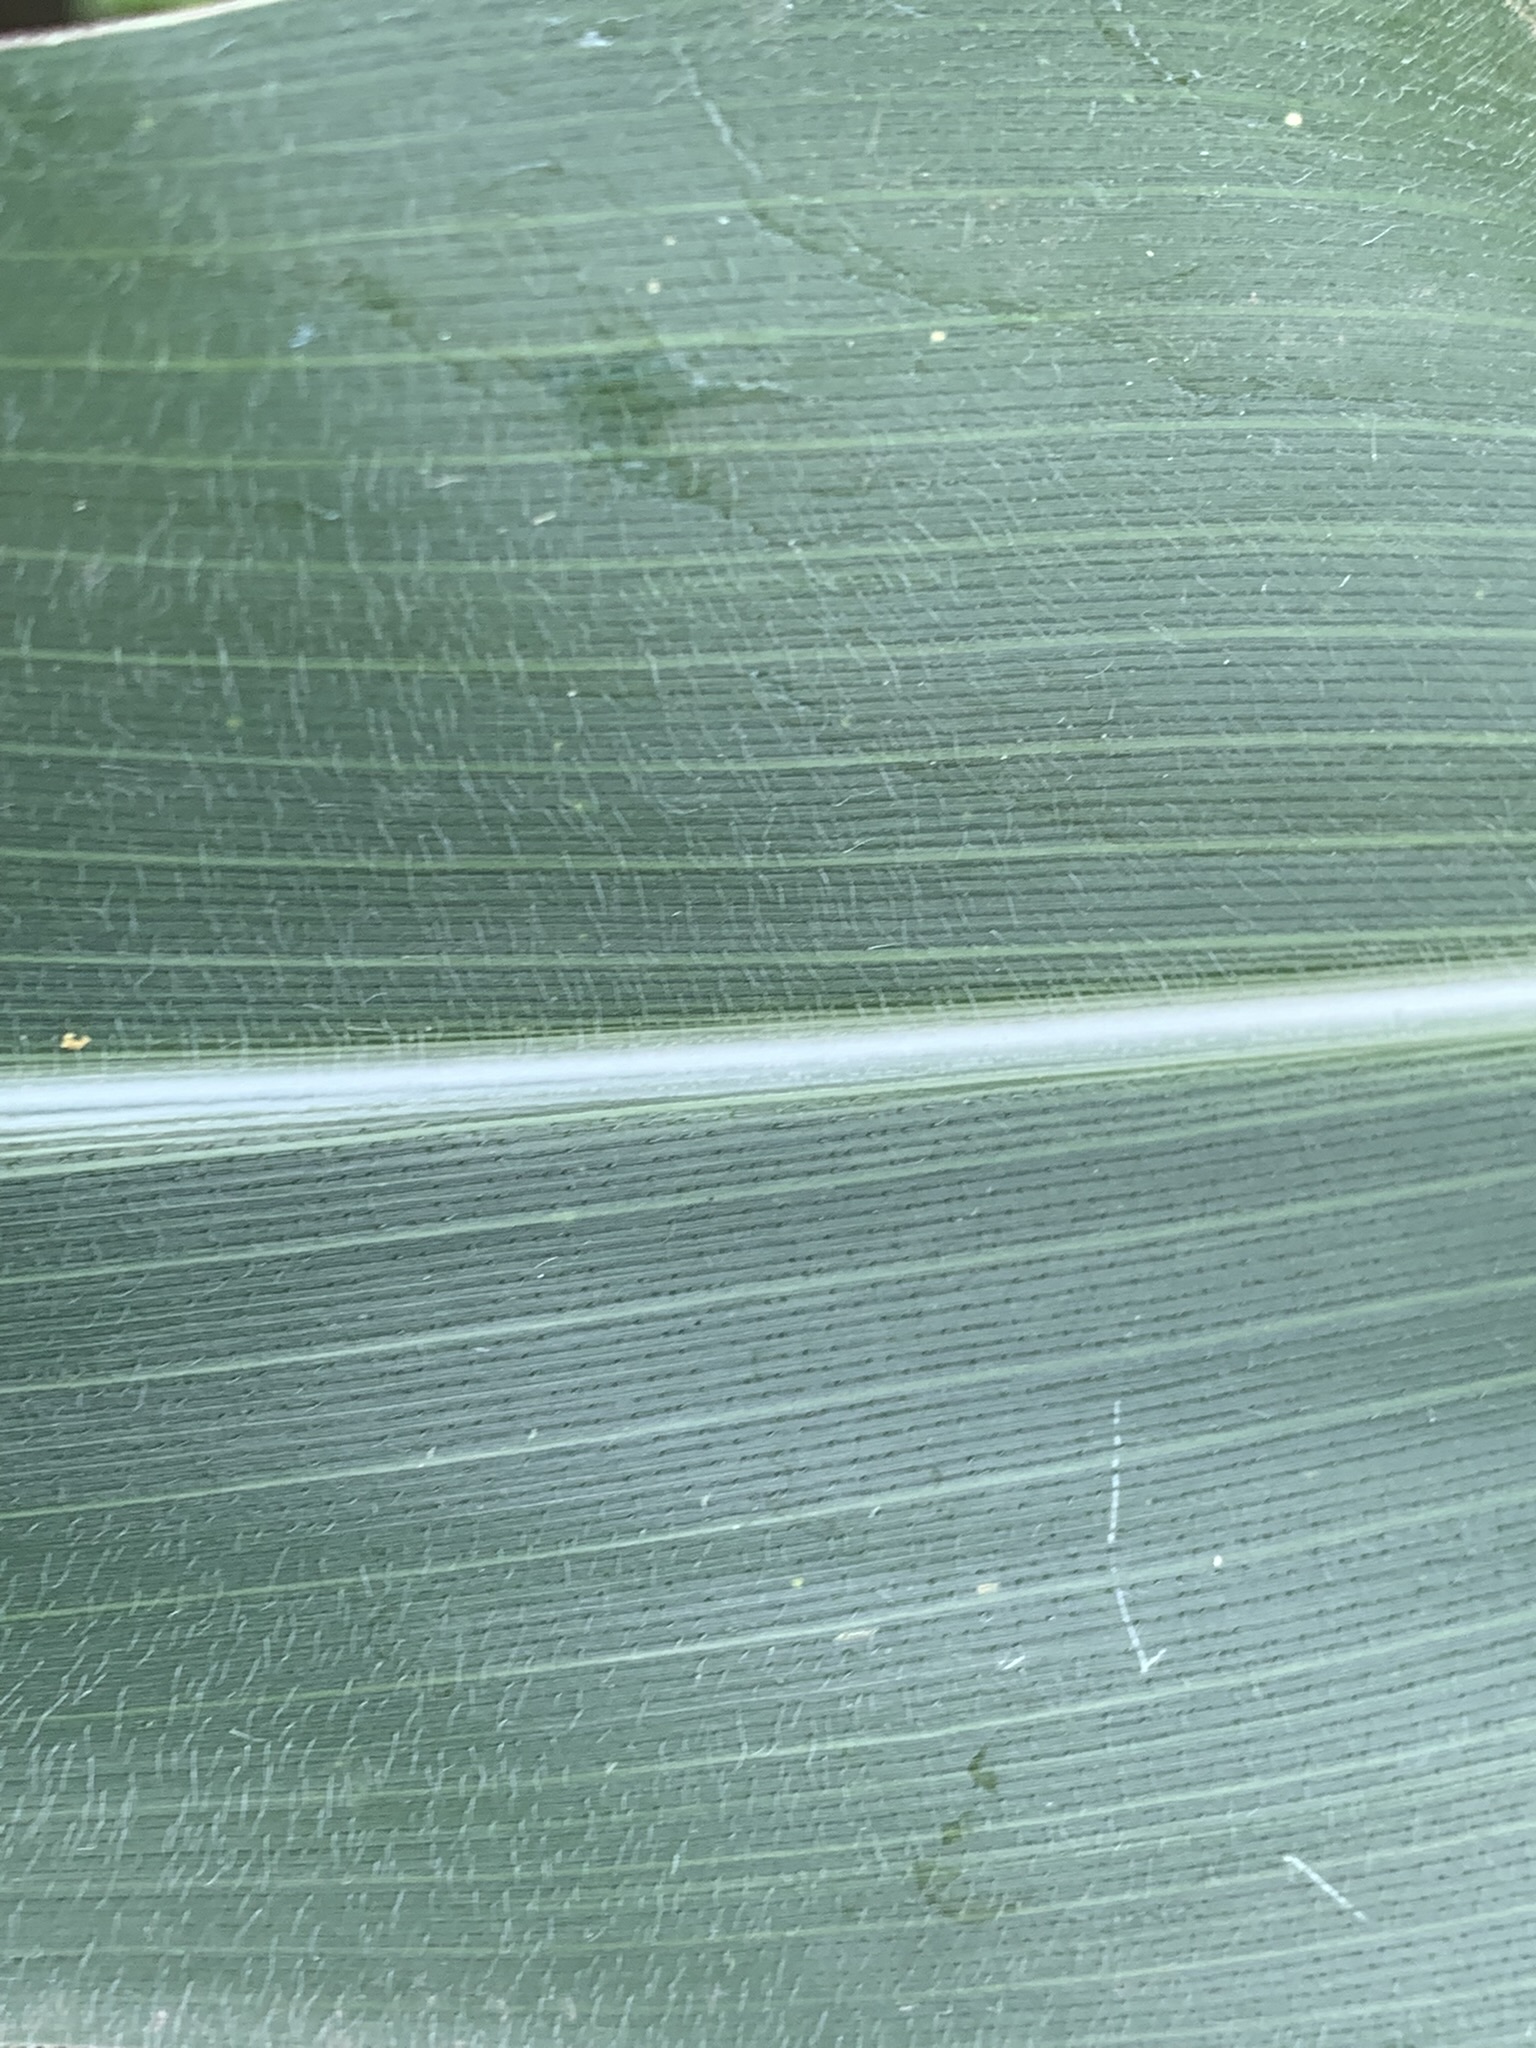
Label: Healthy